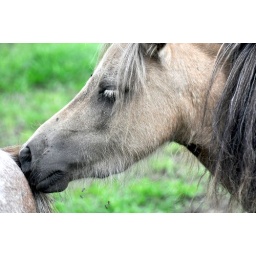
miniature horse near Ria's home